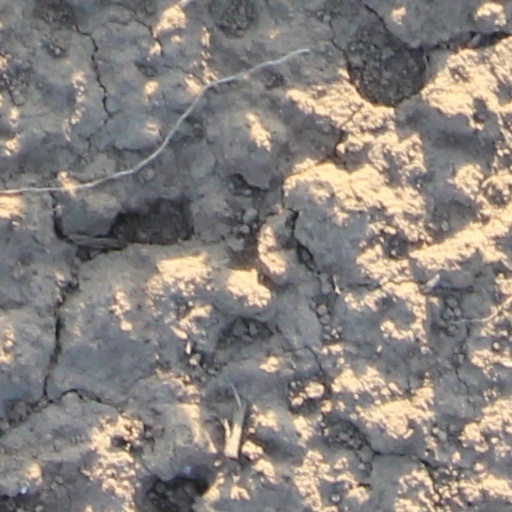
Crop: wheat